USS Neosho (AO-23)

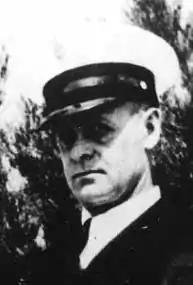
CPO Oscar V. Peterson

The next day at 1000, Japanese search planes spotted the two ships and misidentified them as a carrier and her escort. 78 aircraft from "Shōkaku" and "Zuikaku" soon arrived and began searching in vain for the "carrier" force. Eventually, they gave up and returned to sink "Sims" and leave "Neosho"—victim of seven direct hits and a suicide dive by one of the bombers—ablaze aft and in danger of breaking in two. One of her crewmen, Oscar V. Peterson, was posthumously awarded the Medal of Honor for his efforts to save the ship in spite of his severe injuries suffered in the attack.